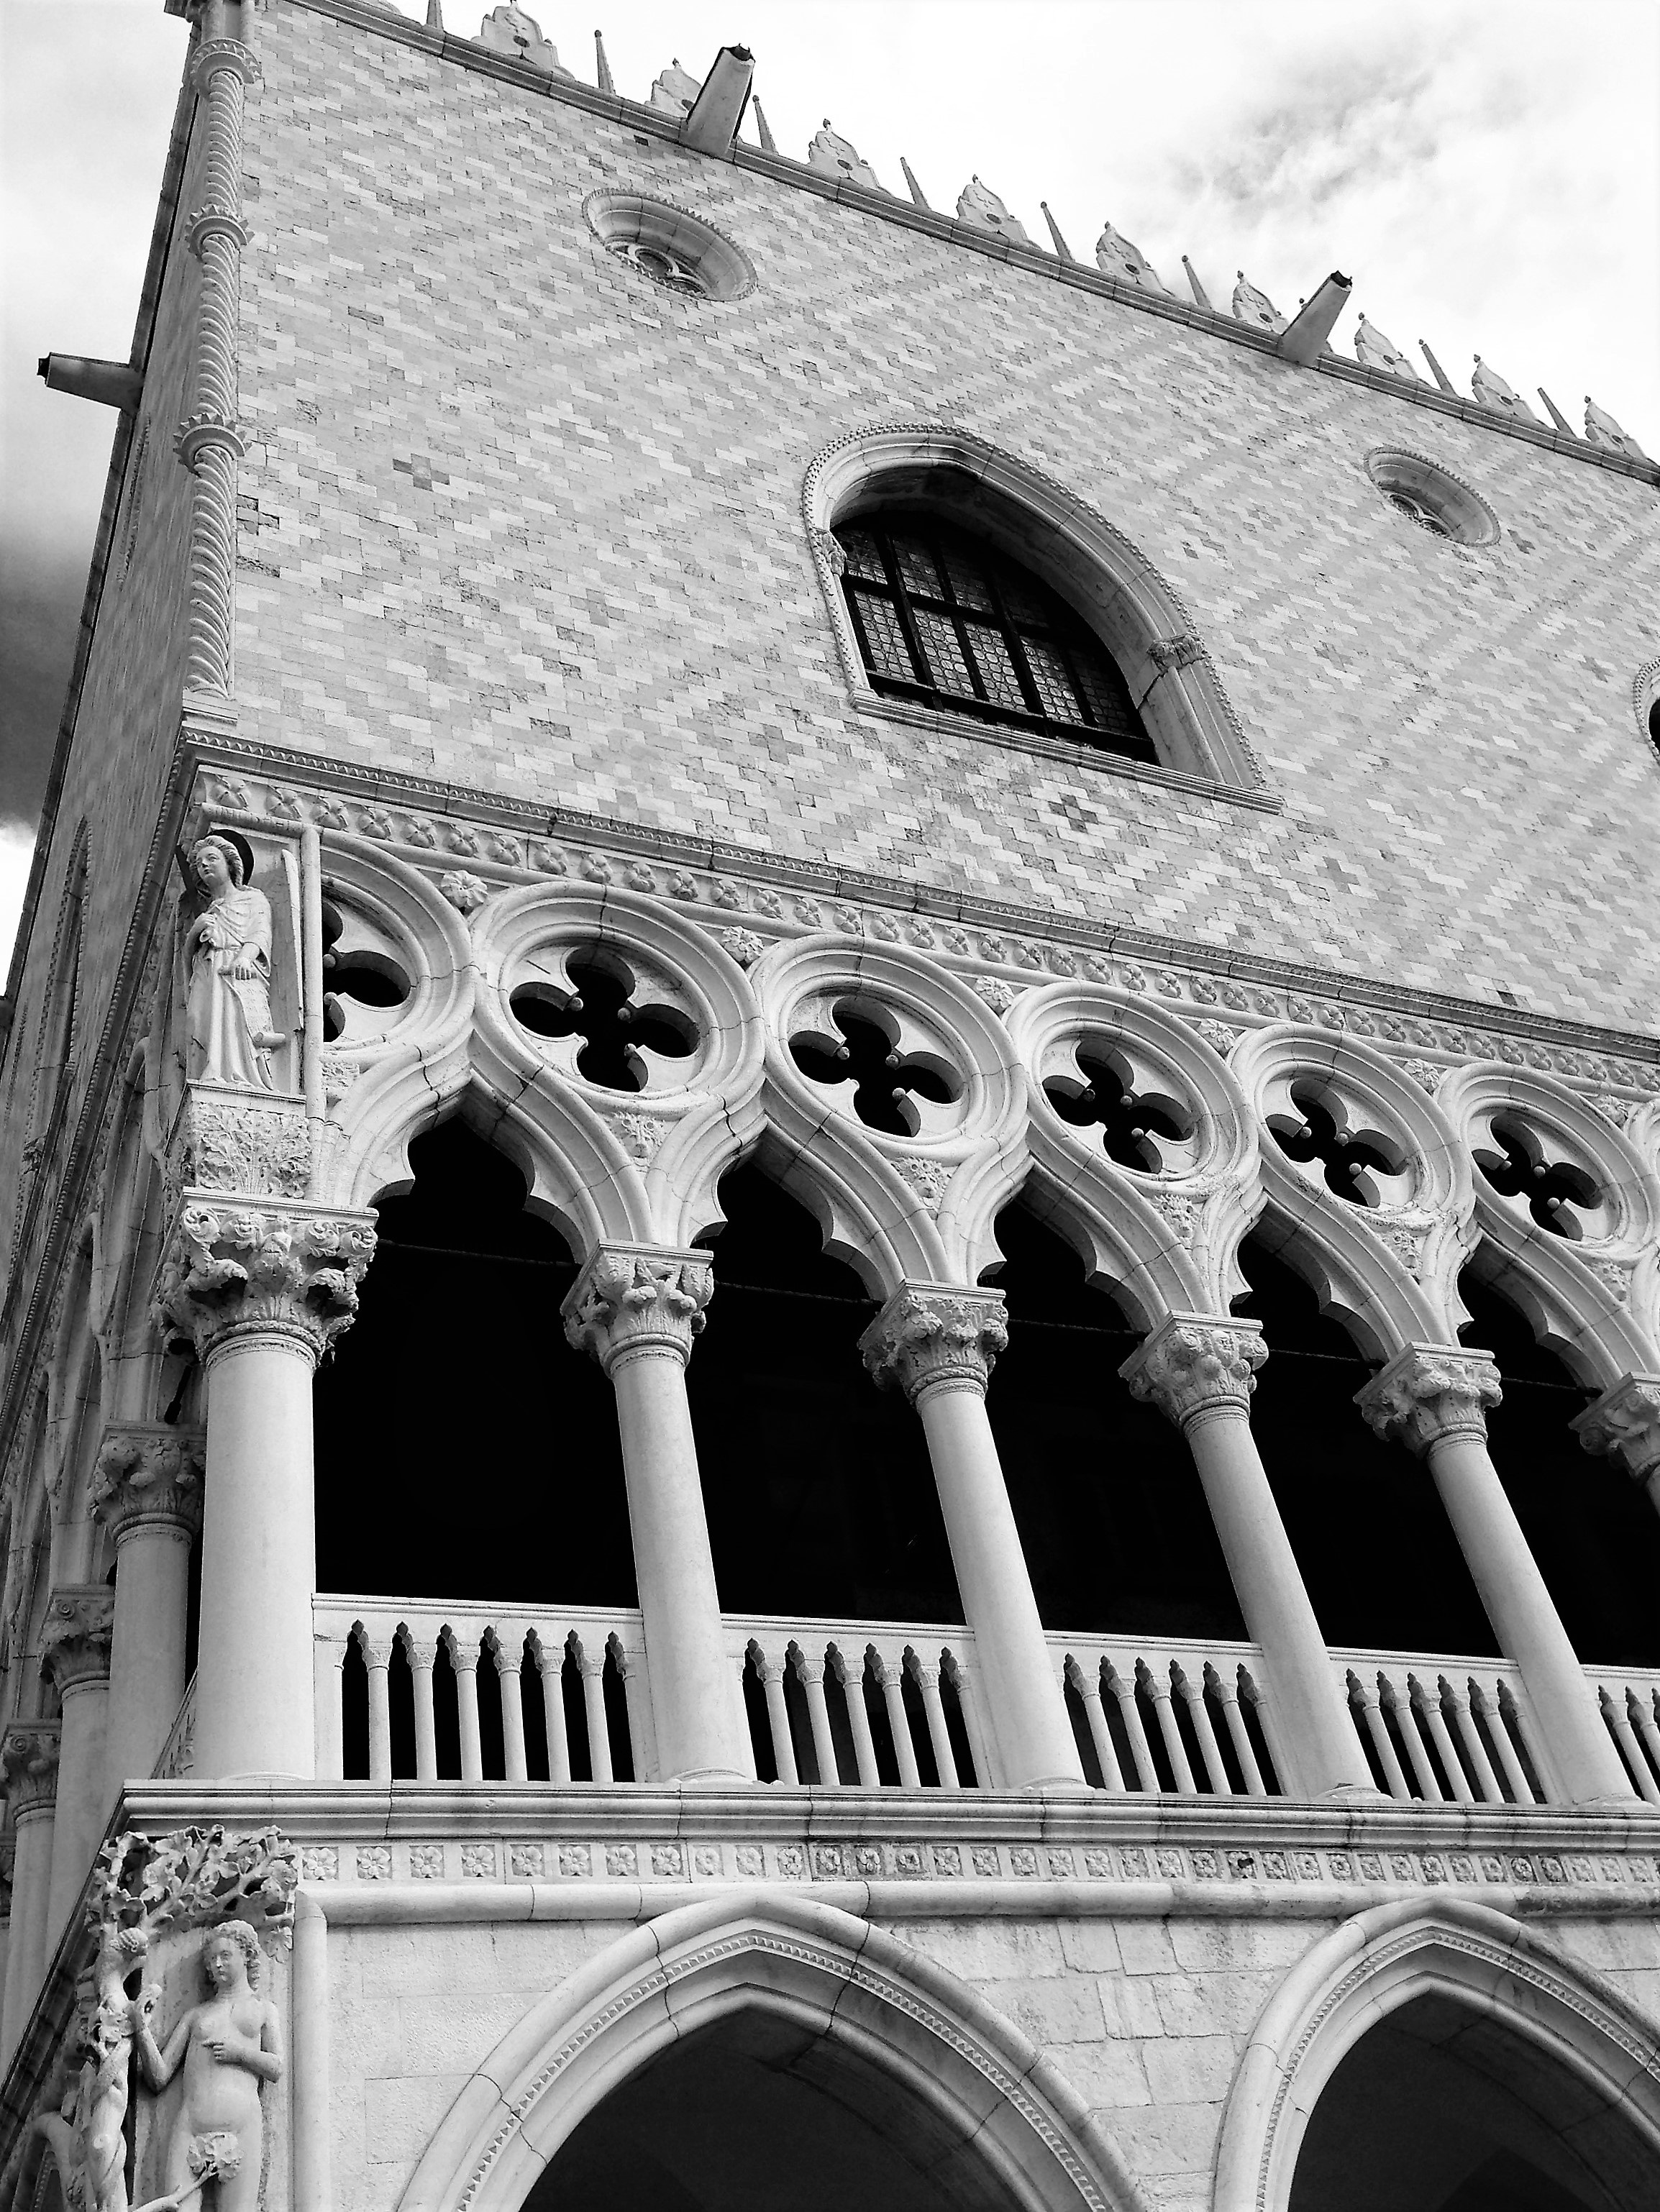
black and white, architecture, white, balcony, arch, landmark, italy, facade, venice, monochrome, old town, venezia, history, historically, st mark's square, monochrome photography, ancient history